A Dirty Carnival

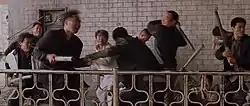
A fighting scene from the movie

The scene shifts to a meeting with President Hwang and Min-ho, who appears to be alive and well despite being captured by Byung-doo's men. President Hwang discusses potential movie ideas with Min-ho, saying he can draw inspiration from the stories of his past, though they shouldn't be too close to the truth for as he says, "a fiction should remain a fiction", referencing Min-ho's first movie and its connection to Byung-doo's untimely fate. Soon Jong-soo joins the meeting, taking Byung-doo's position at President Hwang's side, showcasing his subversion much in the same way that Byung-doo subverted his boss, Sang-chul.